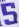
Number: 5